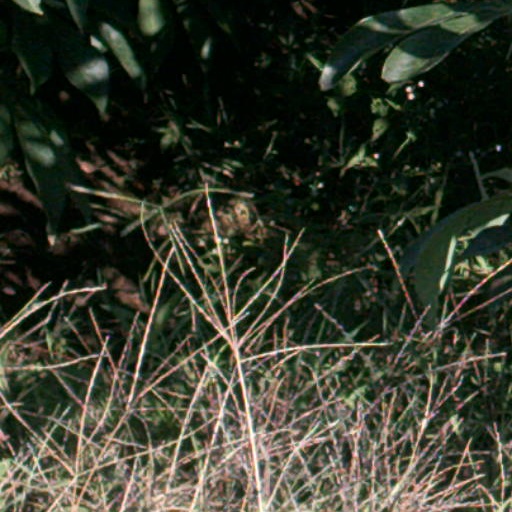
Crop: cassava